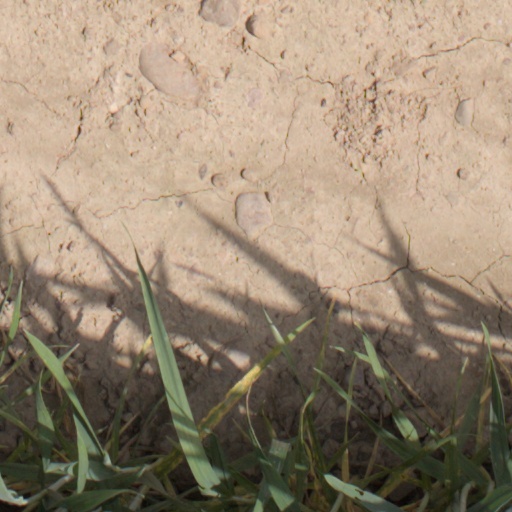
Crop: wheat